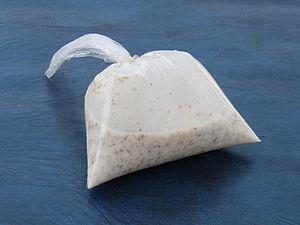
La cuisine gambienne est une cuisine ouest-africaine.